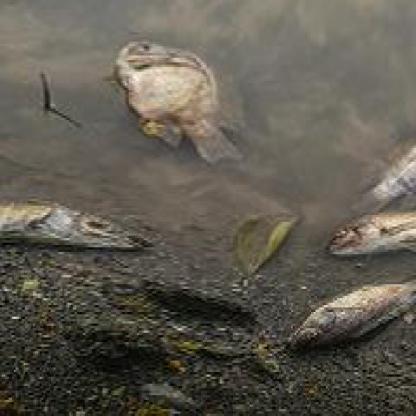
Label: trash